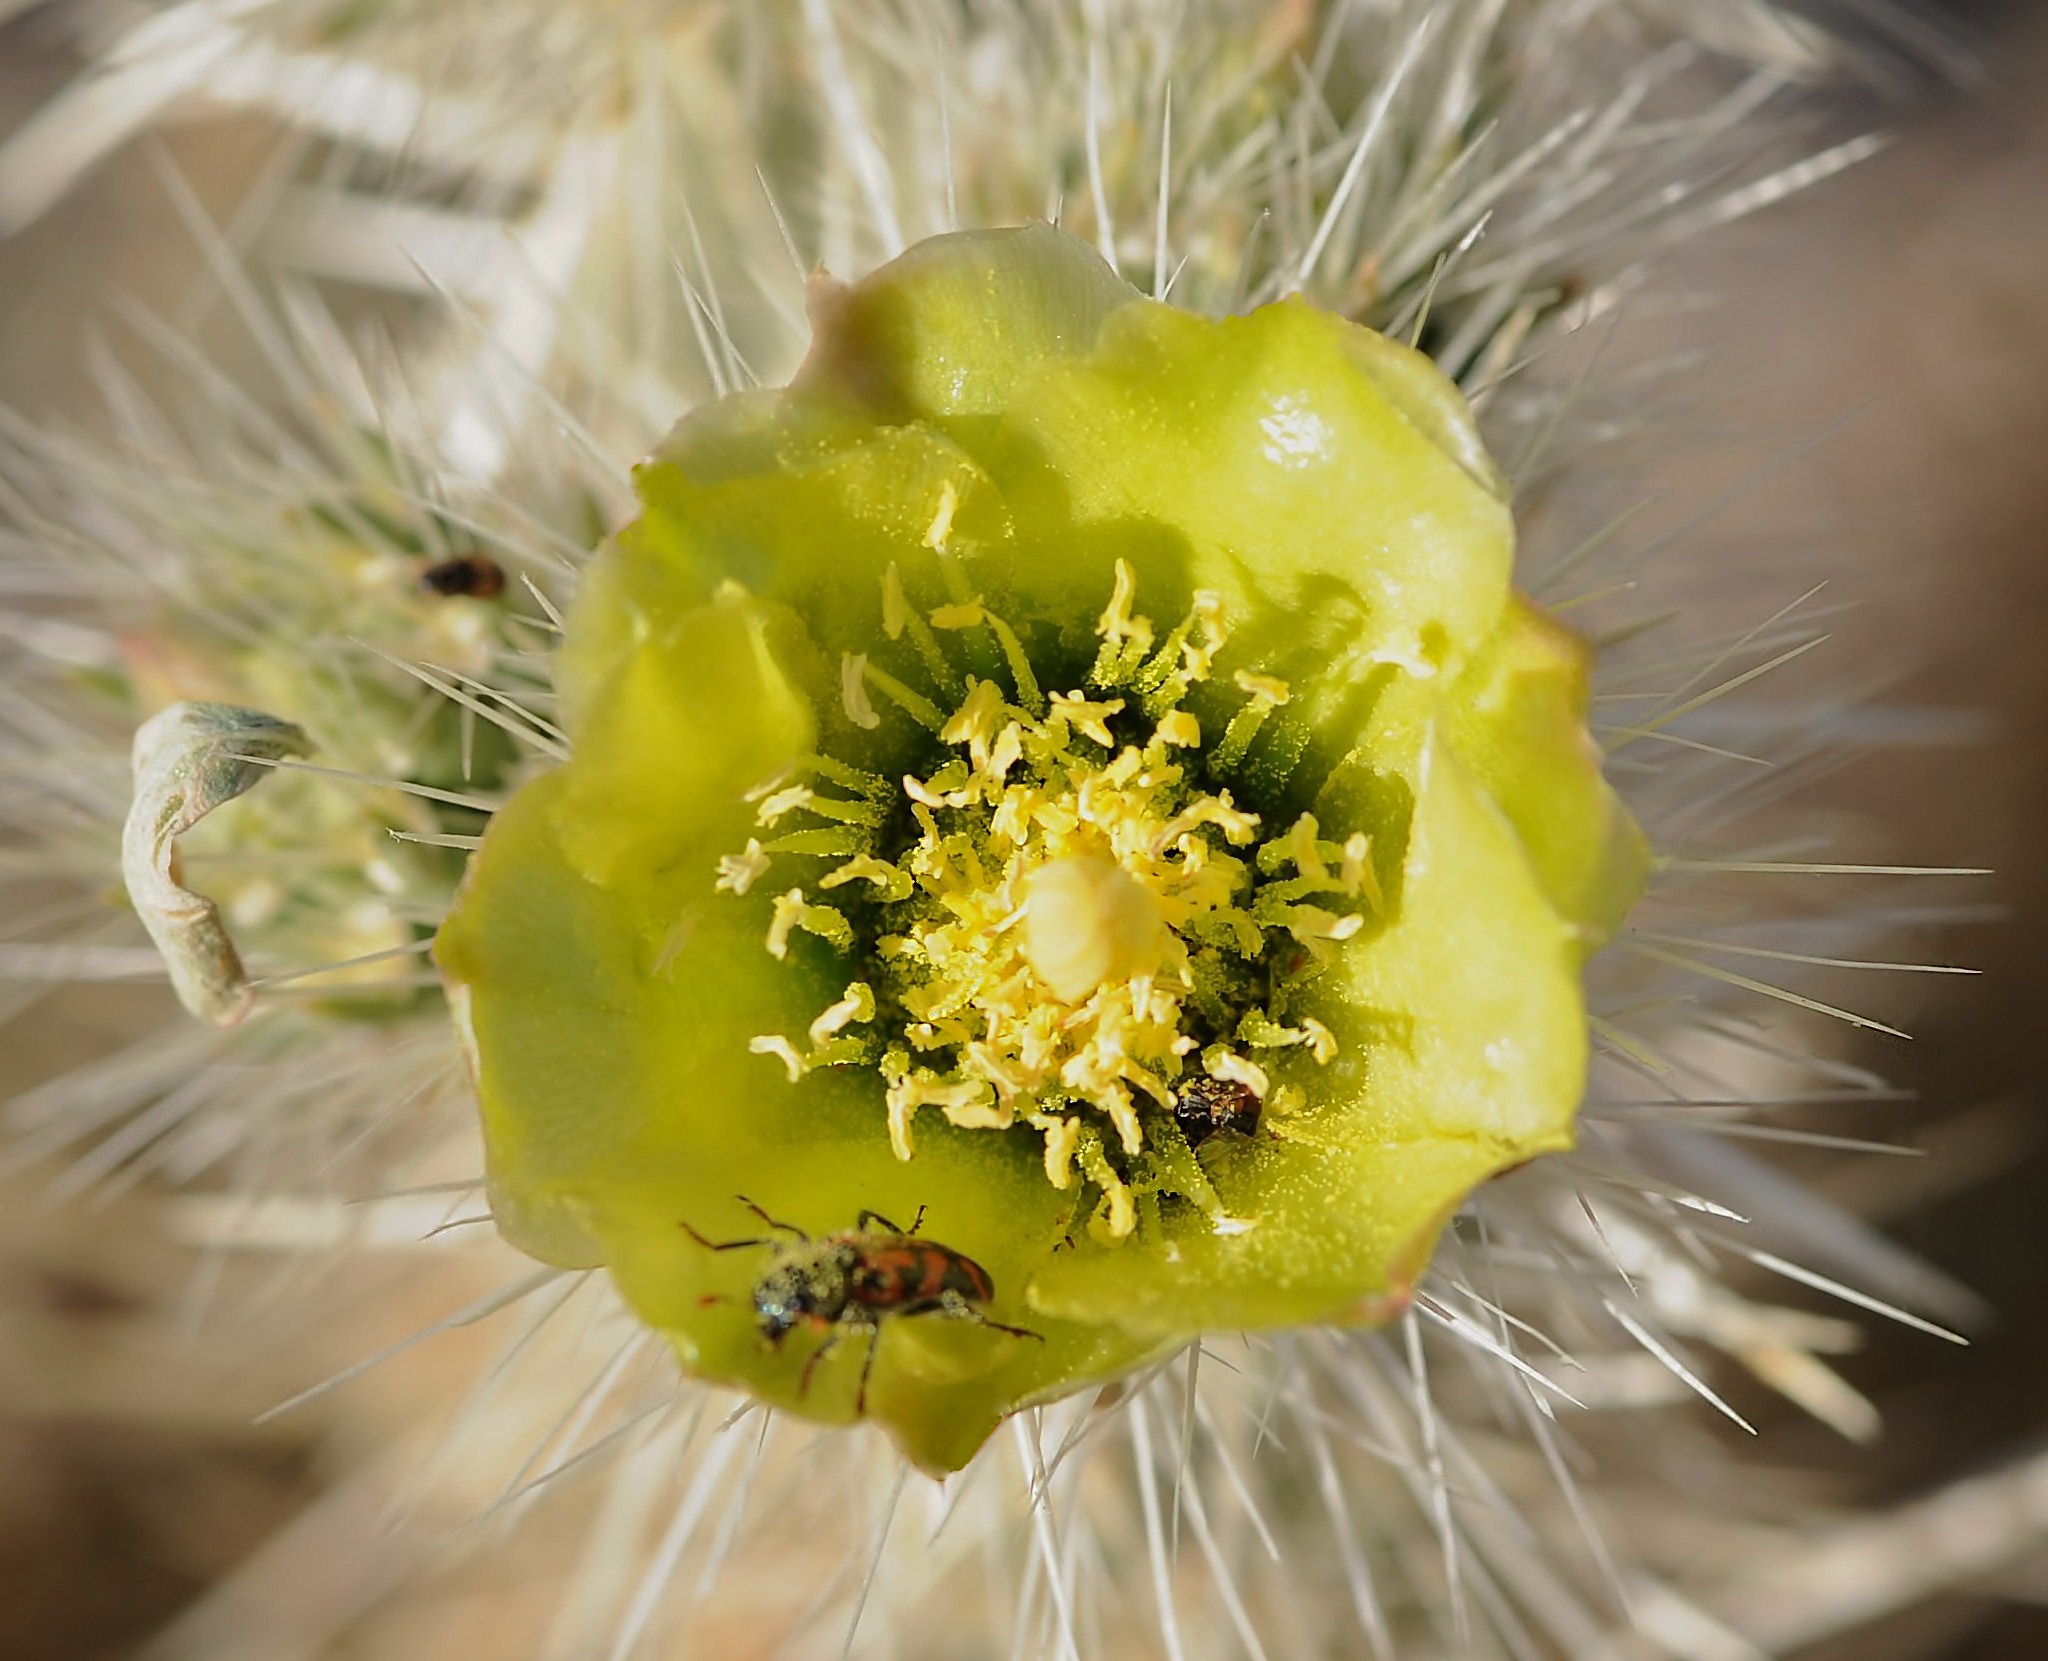
blossom, cactus, plant, photography, desert, flower, petal, food, green, produce, bug, botany, yellow, flora, close up, macro photography, yellow petals, flowering plant, prickly pear, plant stem, land plant, hedgehog cactus